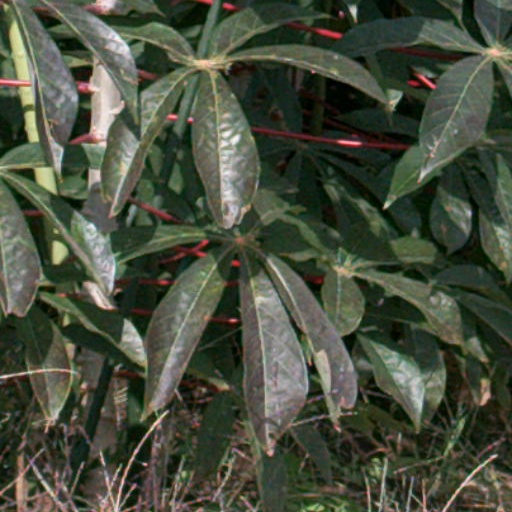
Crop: cassava